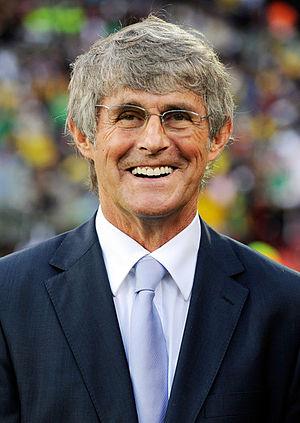
Velibor Milutinović, plus connu sous le nom de Bora Milutinović, né le 7 septembre 1944 à Bajina Bašta en Serbie, est un ancien joueur serbe de football devenu entraîneur.
L'équipe du Mexique de football, créée en 1923, est l'équipe nationale représentant le Mexique en football masculin. Cette équipe est dirigée par la Fédération du Mexique, qui est affiliée à la FIFA depuis 1929 et est un des membres fondateurs de la CONCACAF en 1961.